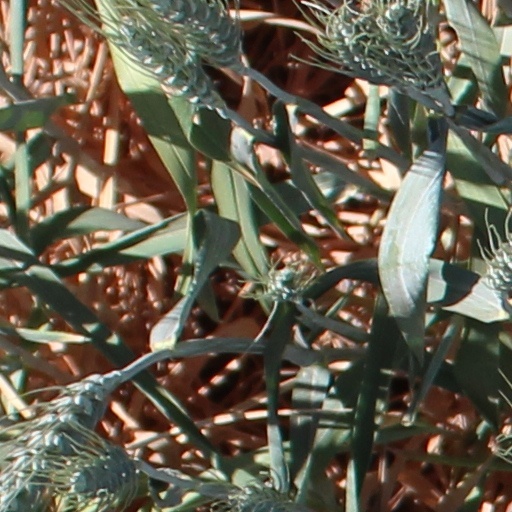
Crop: wheat